Détain-et-Bruant

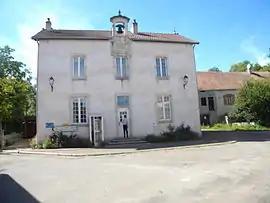
Town hall

Détain-et-Bruant is a commune in the Côte-d'Or department in eastern France.